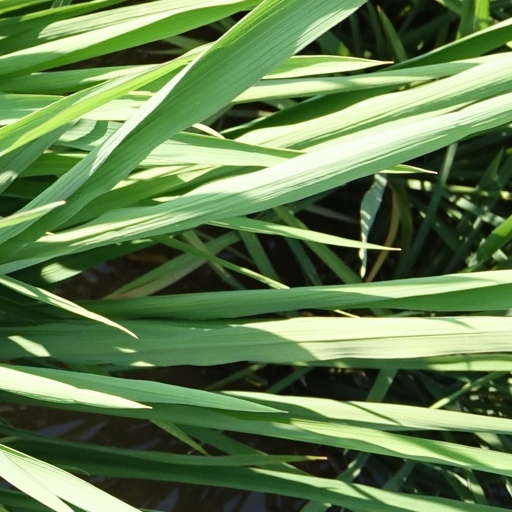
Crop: rice